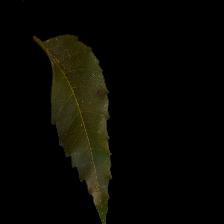
Plant: Neem